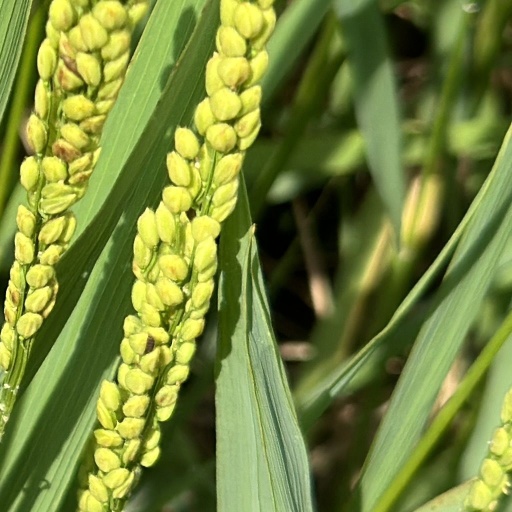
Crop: rice